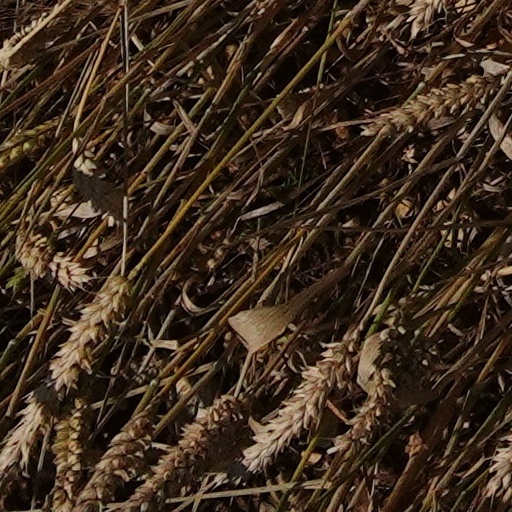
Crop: wheat